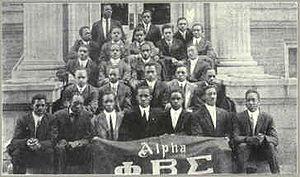
Phi Beta Sigma est une fraternité étudiante américaine.